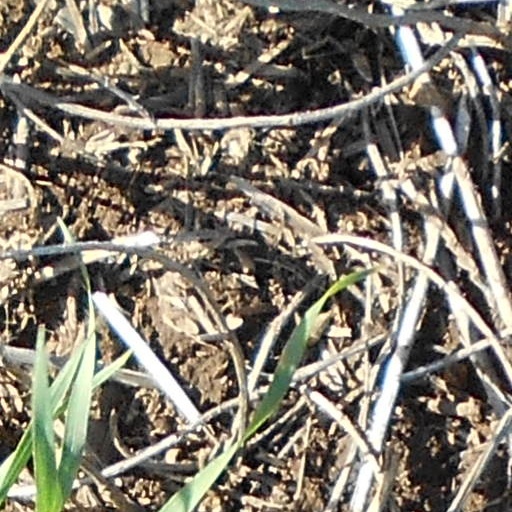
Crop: wheat